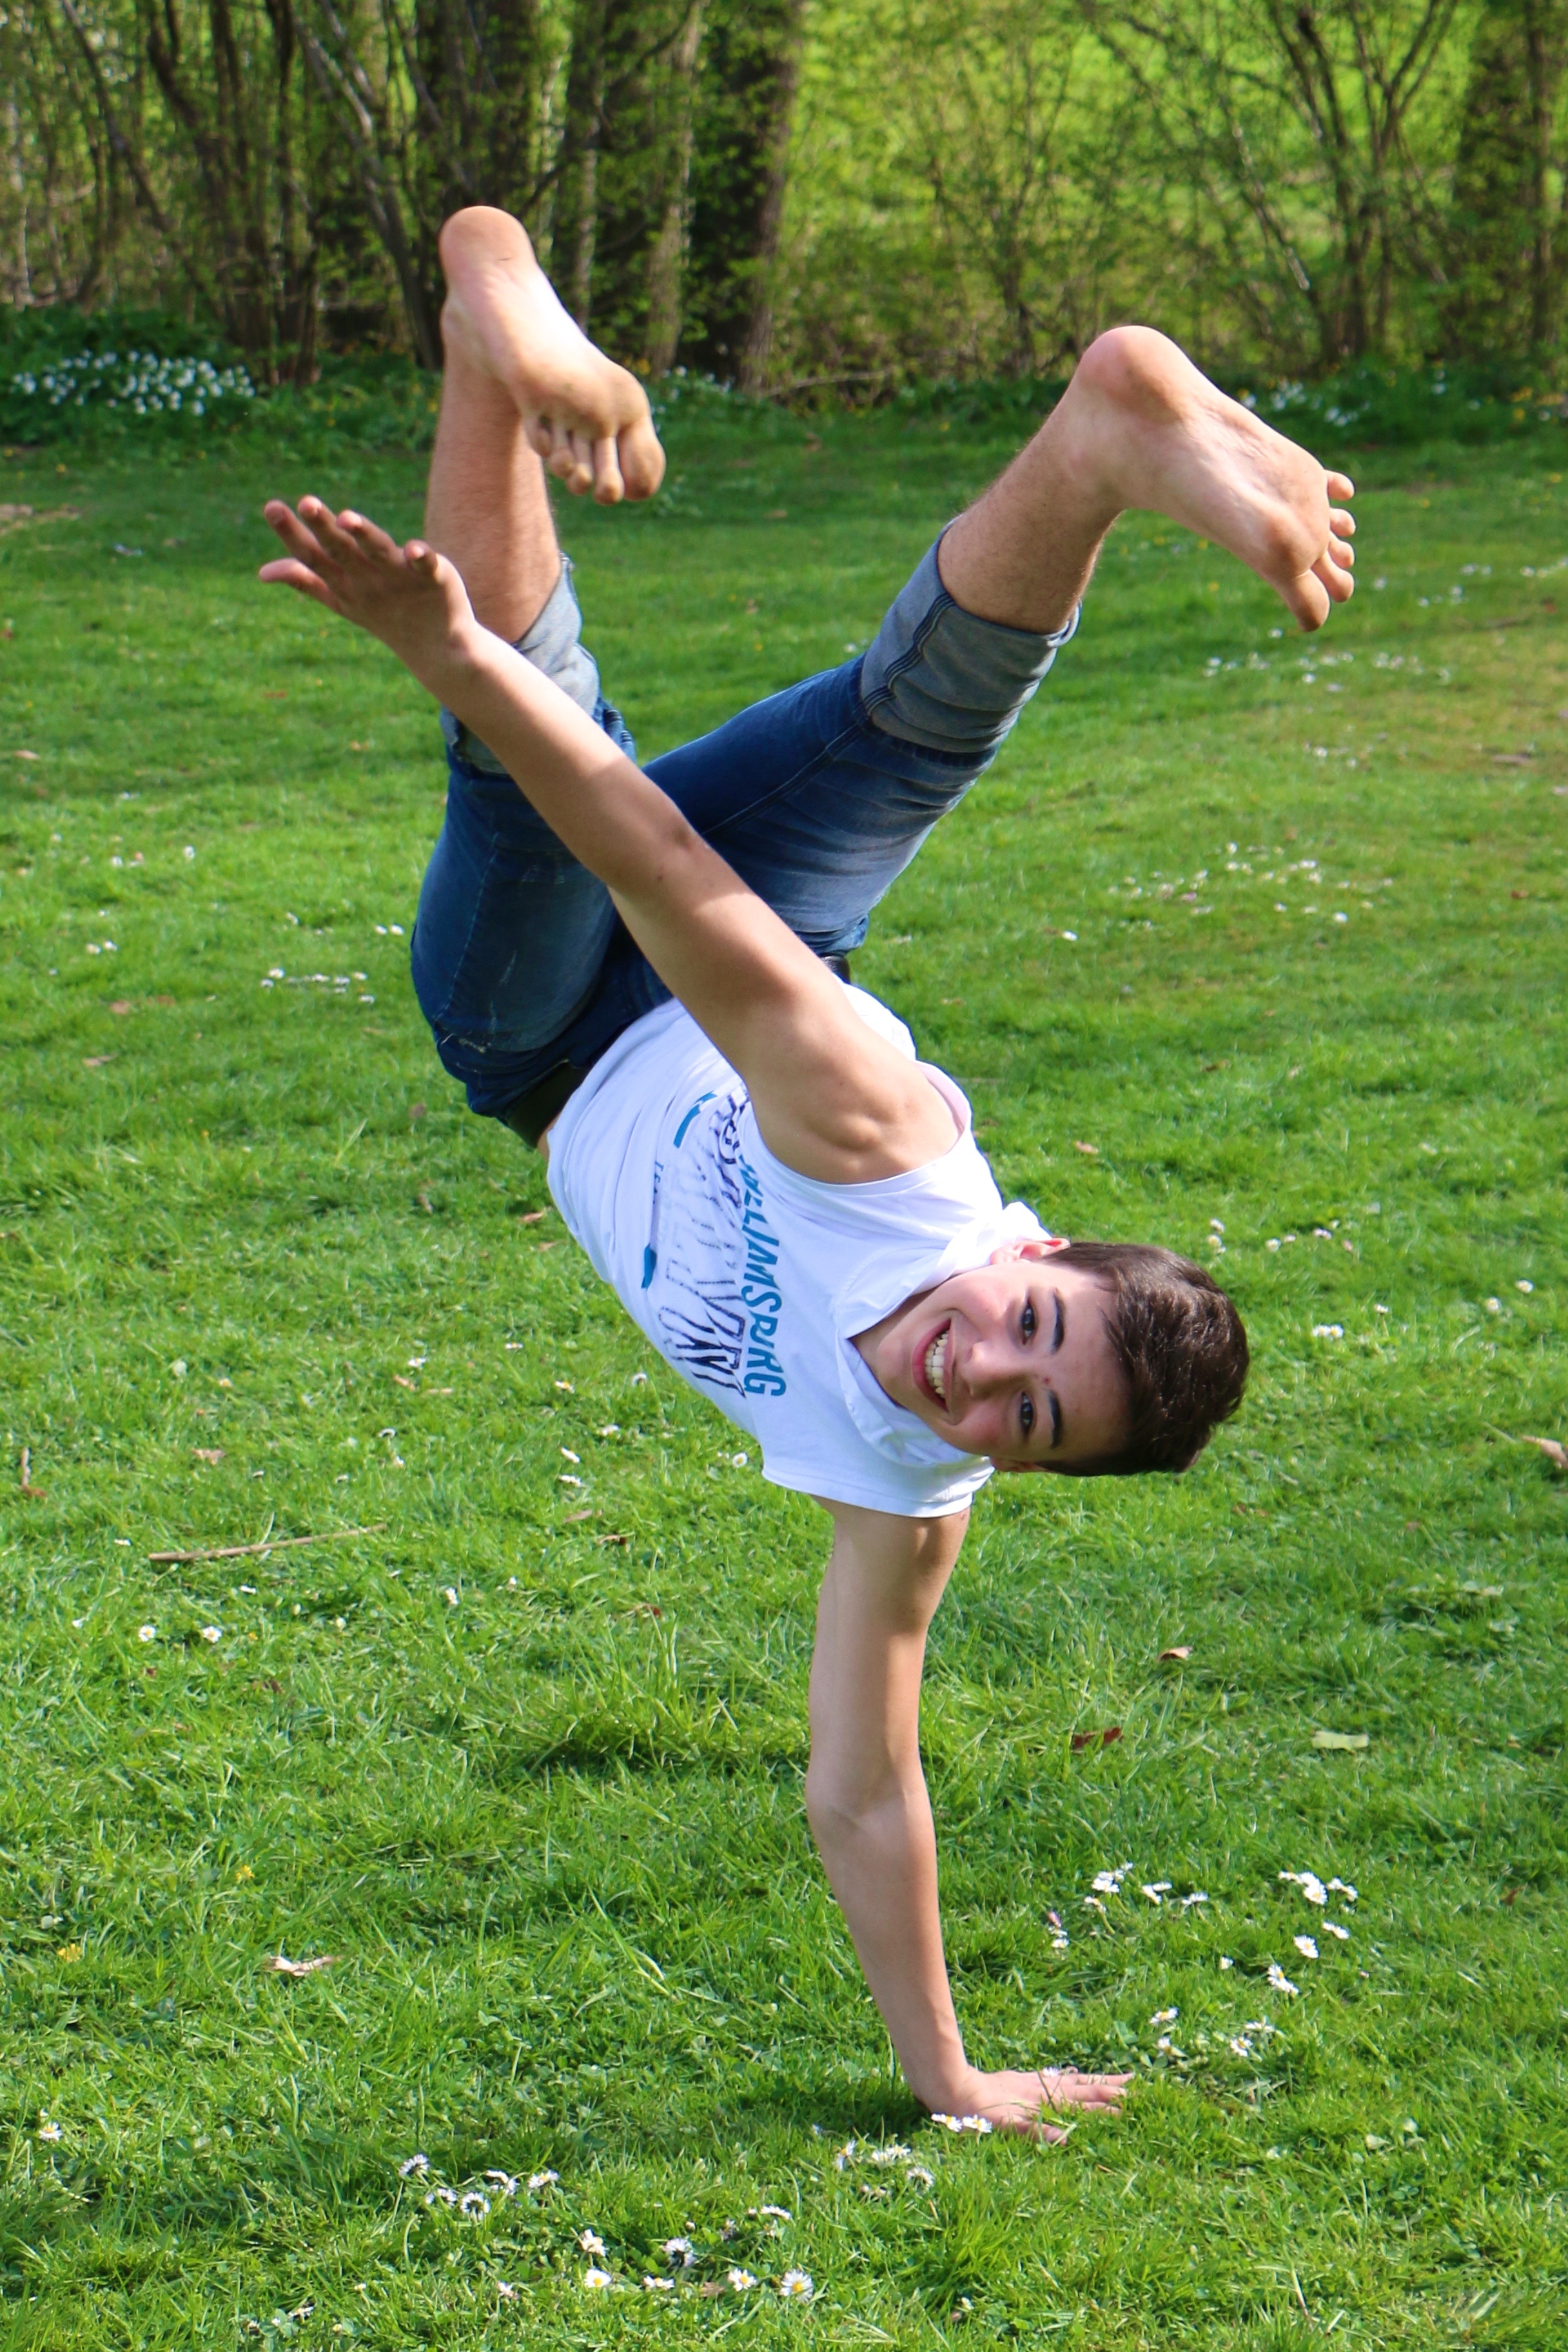
meadow, boy, jumping, dance, sports, yoga, acrobatics, joy of life, break dance, range of motion, human positions, human action, physical fitness